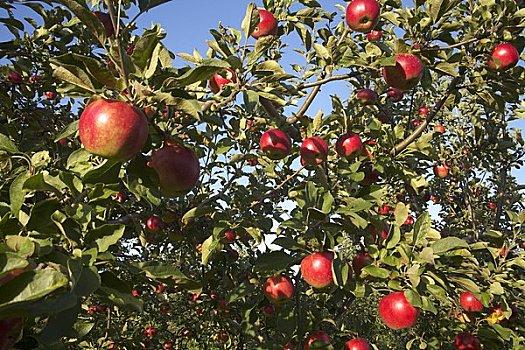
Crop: apple
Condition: healthy